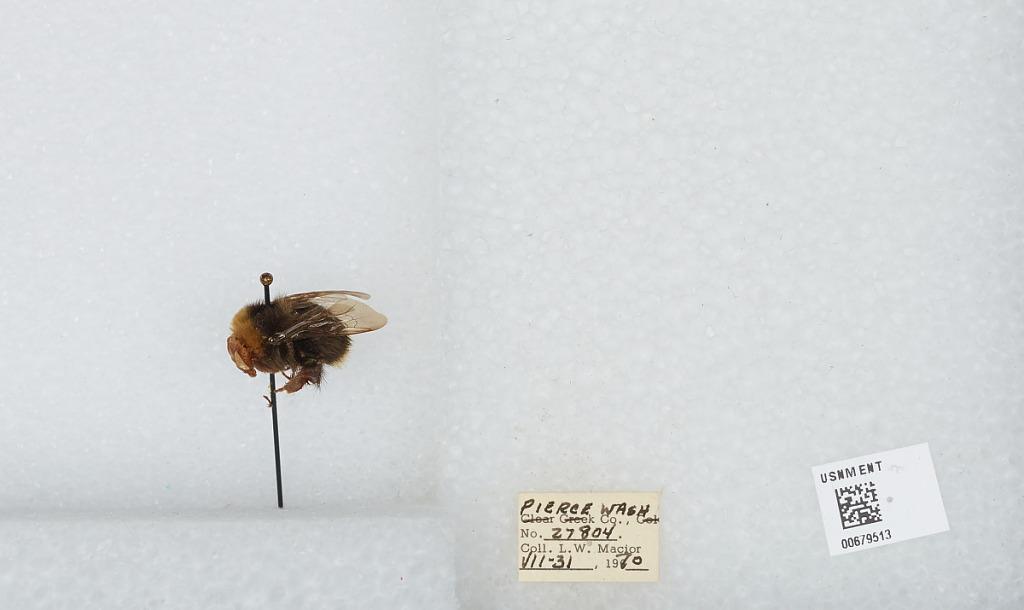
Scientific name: Bombus (Bombus) occidentalis Greene
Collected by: L. Macior
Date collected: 1970-7-31
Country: United States
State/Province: Washington
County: Pierce
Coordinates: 47.05, -122.12